Arthur Chu

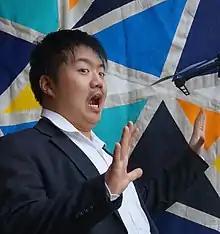
Chu in 2015

Arthur Chu (born January 30, 1984) is an American columnist and former contestant on "Jeopardy!", a syndicated U.S. game show. Chu first became known for the unusual style of play he adopted during his eleven-game winning streak on "Jeopardy!". When the shows aired, Chu attracted criticism from many for jumping from category to category rather than selecting clues in sequential order, a strategy known as the "Forrest Bounce", named for former champion Chuck Forrest.